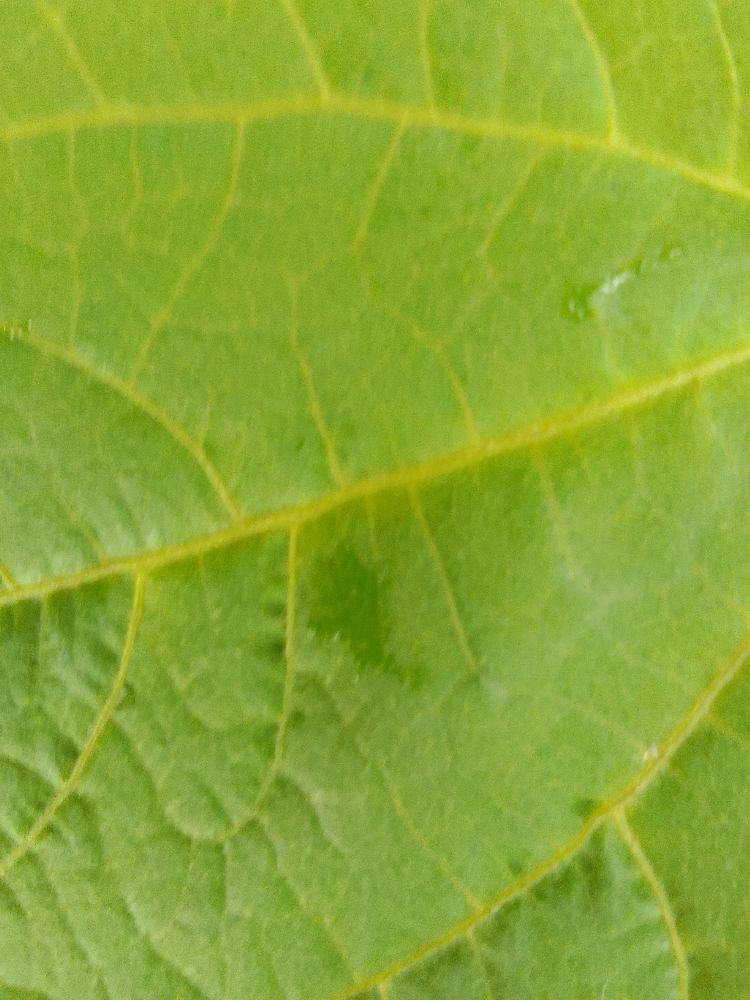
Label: healthy